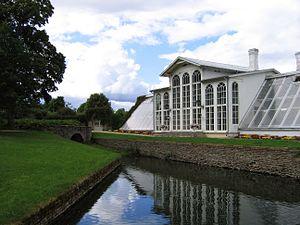
Le château de Palmse, est un petit château baroque situé en Estonie à 80 kilomètres à l’est de Tallinn. Il appartint à la famille von der Pahlen jusqu’à ce qu’elle le perde par expropriation en 1923.